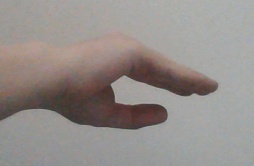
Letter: jeem